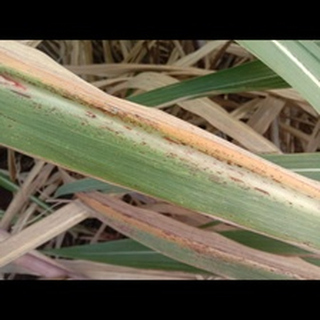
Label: sugarcane_rust